Rochester Philharmonic Orchestra

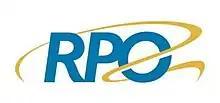
official logo

The Rochester Philharmonic Orchestra (RPO) is an American orchestra based in the city of Rochester, New York. Its primary concert venue is the Eastman Theatre at the Eastman School of Music.